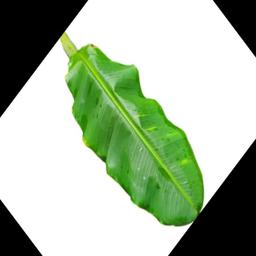
Label: MALBHOG LEAF